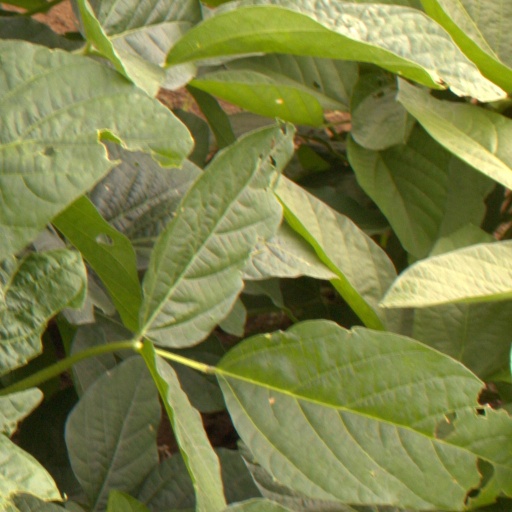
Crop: soybean